List of box office records set by Star Wars: The Force Awakens

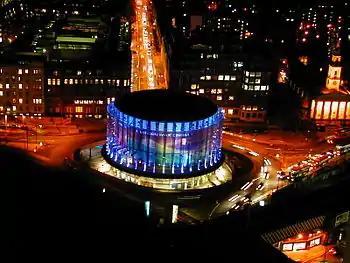
An aerial photograph of the BFI IMAX theatre in London at night

Outside of the United States and Canada market, the film set opening records in one form or another in 30 different markets. The United Kingdom and Ireland market saw several records surpassed, including the record for the highest-grossing film of all time. Data on precise figures, previous record holders, and surpassed records is limited due to the absence of box office record trackers for these markets.